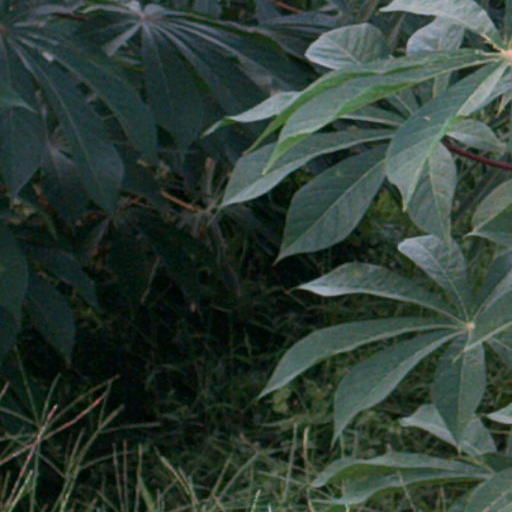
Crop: cassava